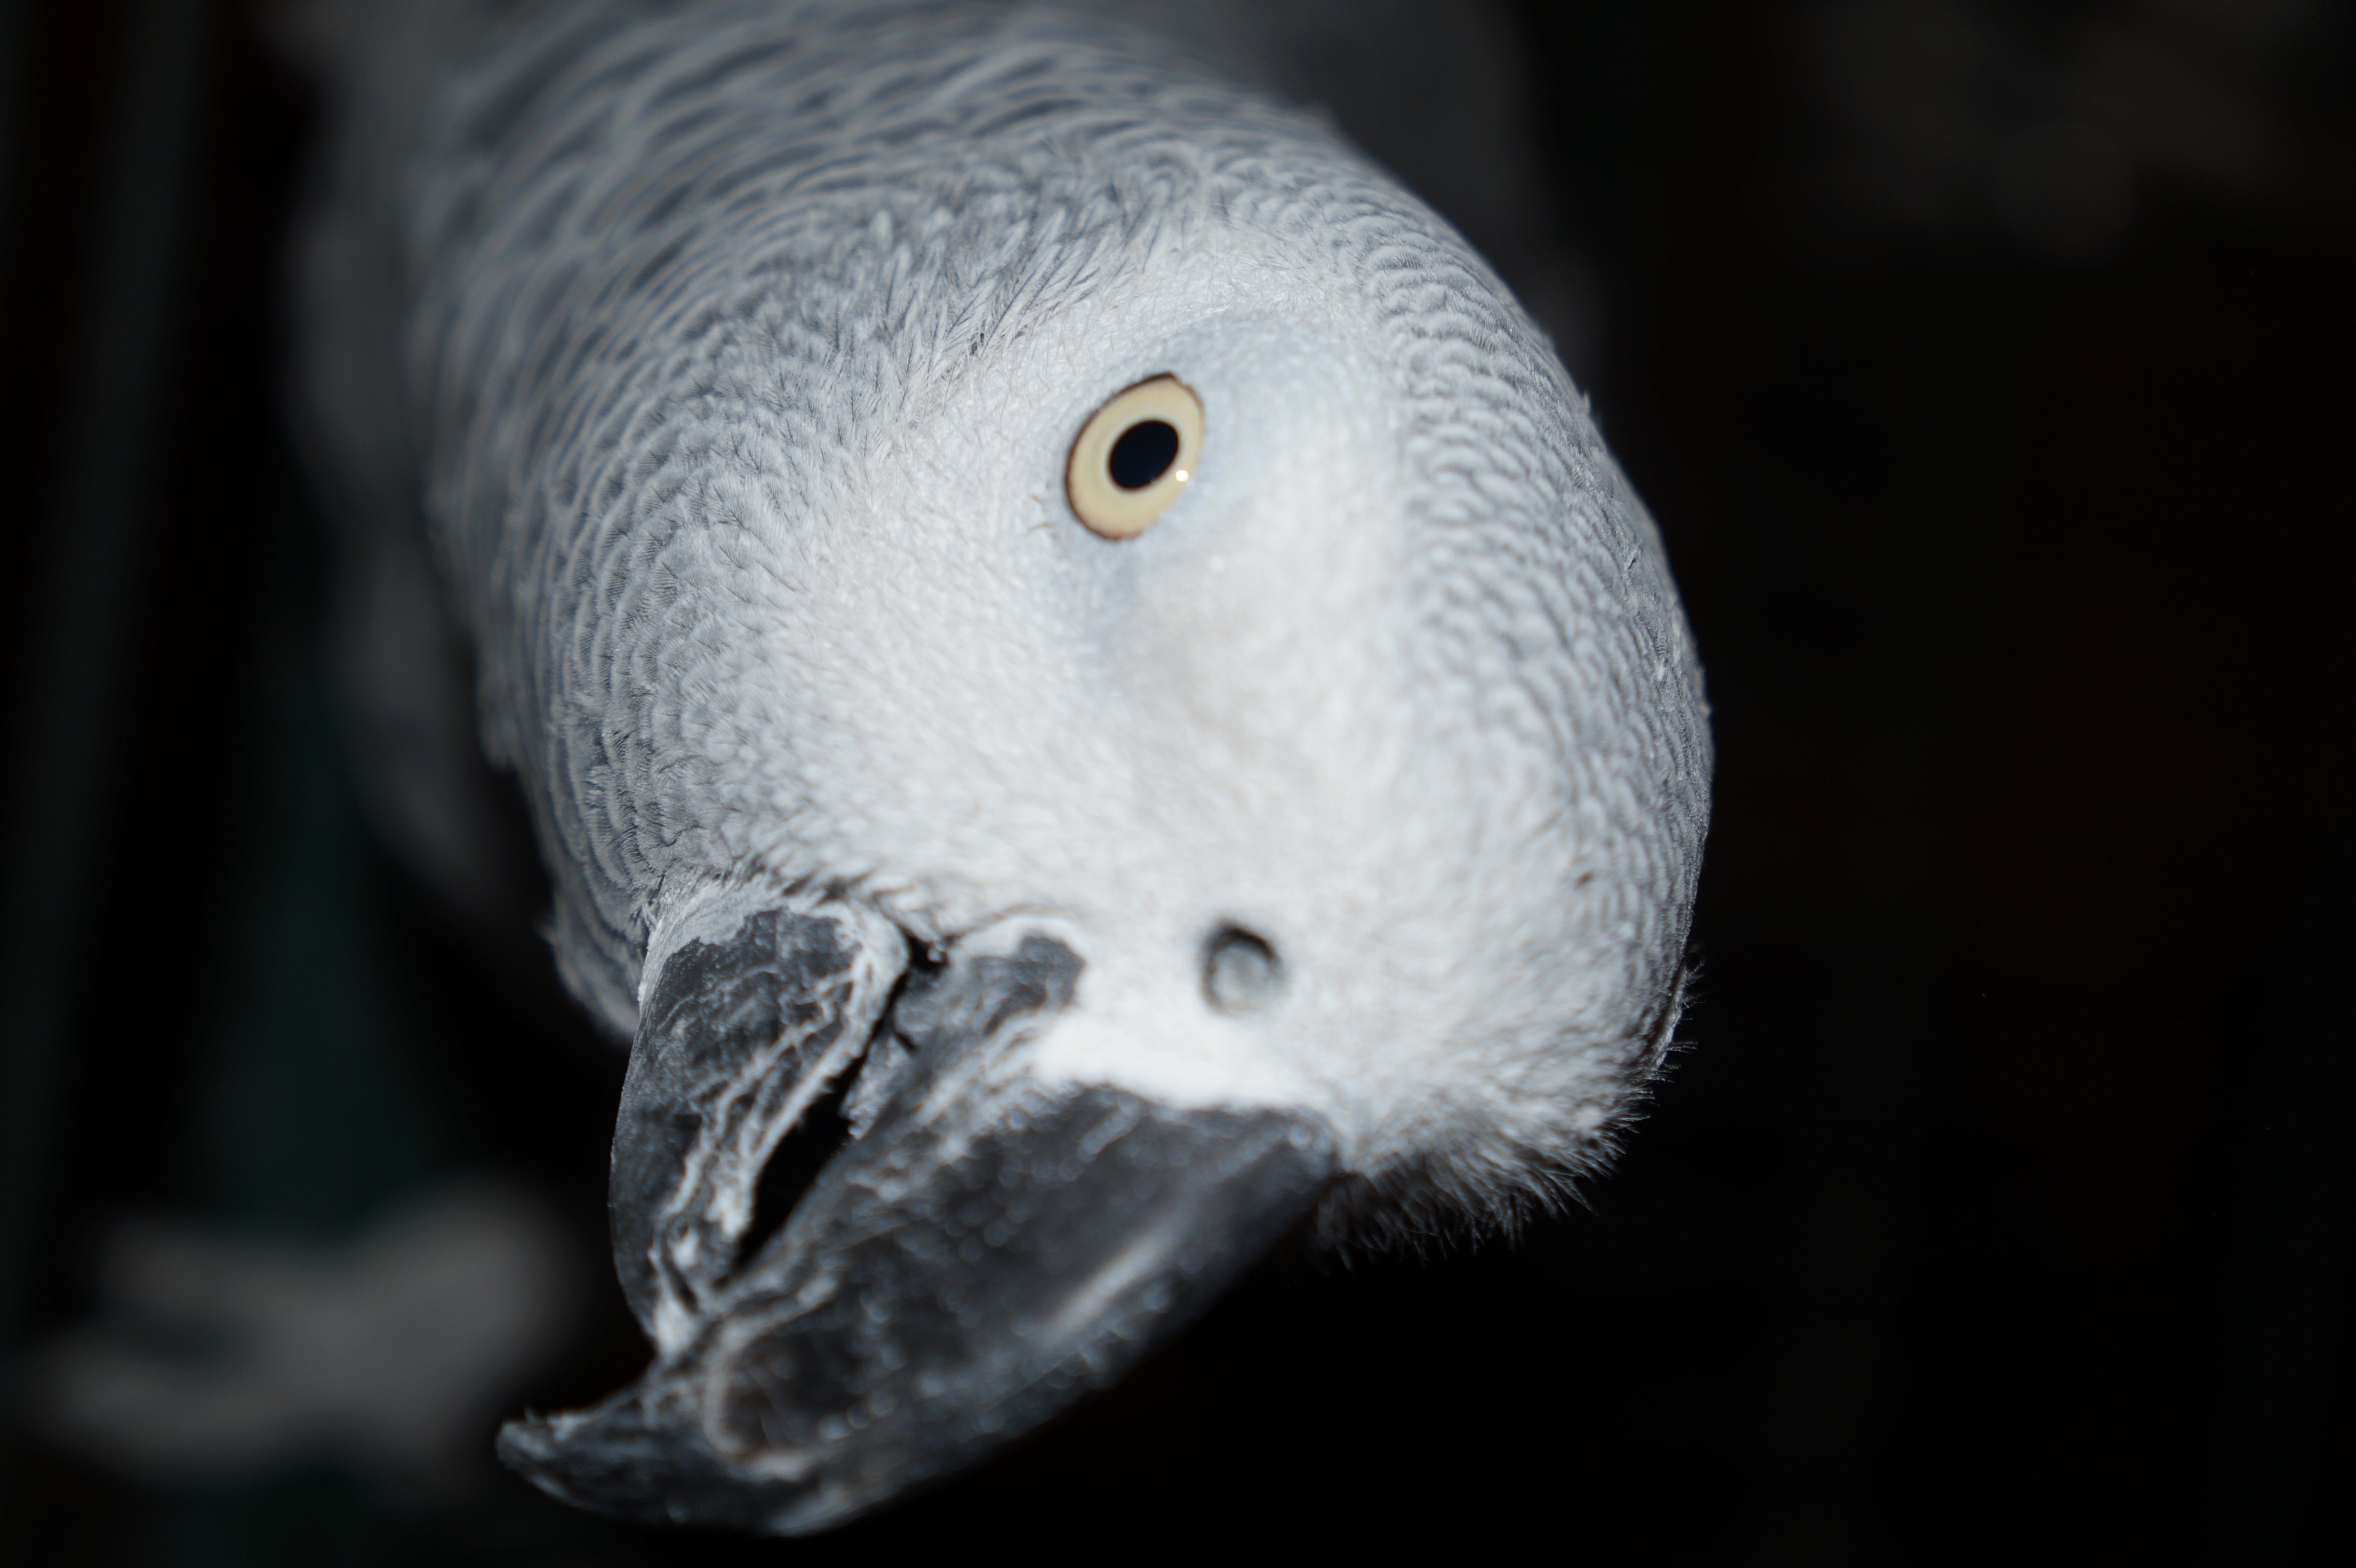
bird, wing, animal, beak, close up, nose, animals, head, vertebrate, parrot, exotic, parakeet, pigeons and doves, gray of gabon, red tail